AN/SPG-60

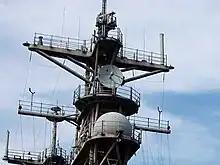
AN/SPG-60 Radar

The AN/SPG-60 (pronounced as "SPIG sixty") is a United States tracking radar that is part of the MK-86 Gun Fire Control System (GFCS). It is used for air tracking and on some MK-86 configurations it is also used for illumination for RIM-24 Tartar and RIM-66 Standard missiles. Though the radar is primarily an air tracking radar, the SPG-60 radar can be used for surface tracking. With the boresight mounted camera, the radar could also be used as a sight for optical tracking, optical engagement and damage assessment.